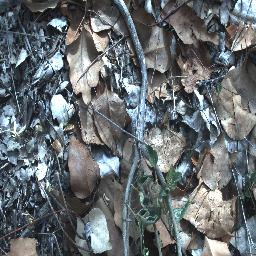
Label: negative